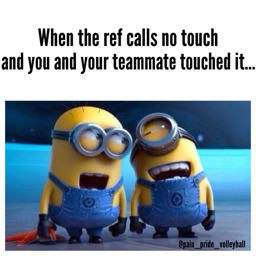
i also make it obvious to the other team that i touched it xd does that make me a bad person ?